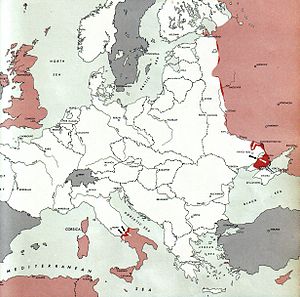
Atlas of the World Battle Fronts / 1943 / November 1943 / 15.
Krigen i Europa
Public domainet Atlas of the World Battle Fronts in Semimonthly Phases to August 15 1945 var et dokument produceret for Chief of Staff der hørte under United States Army i 1945.